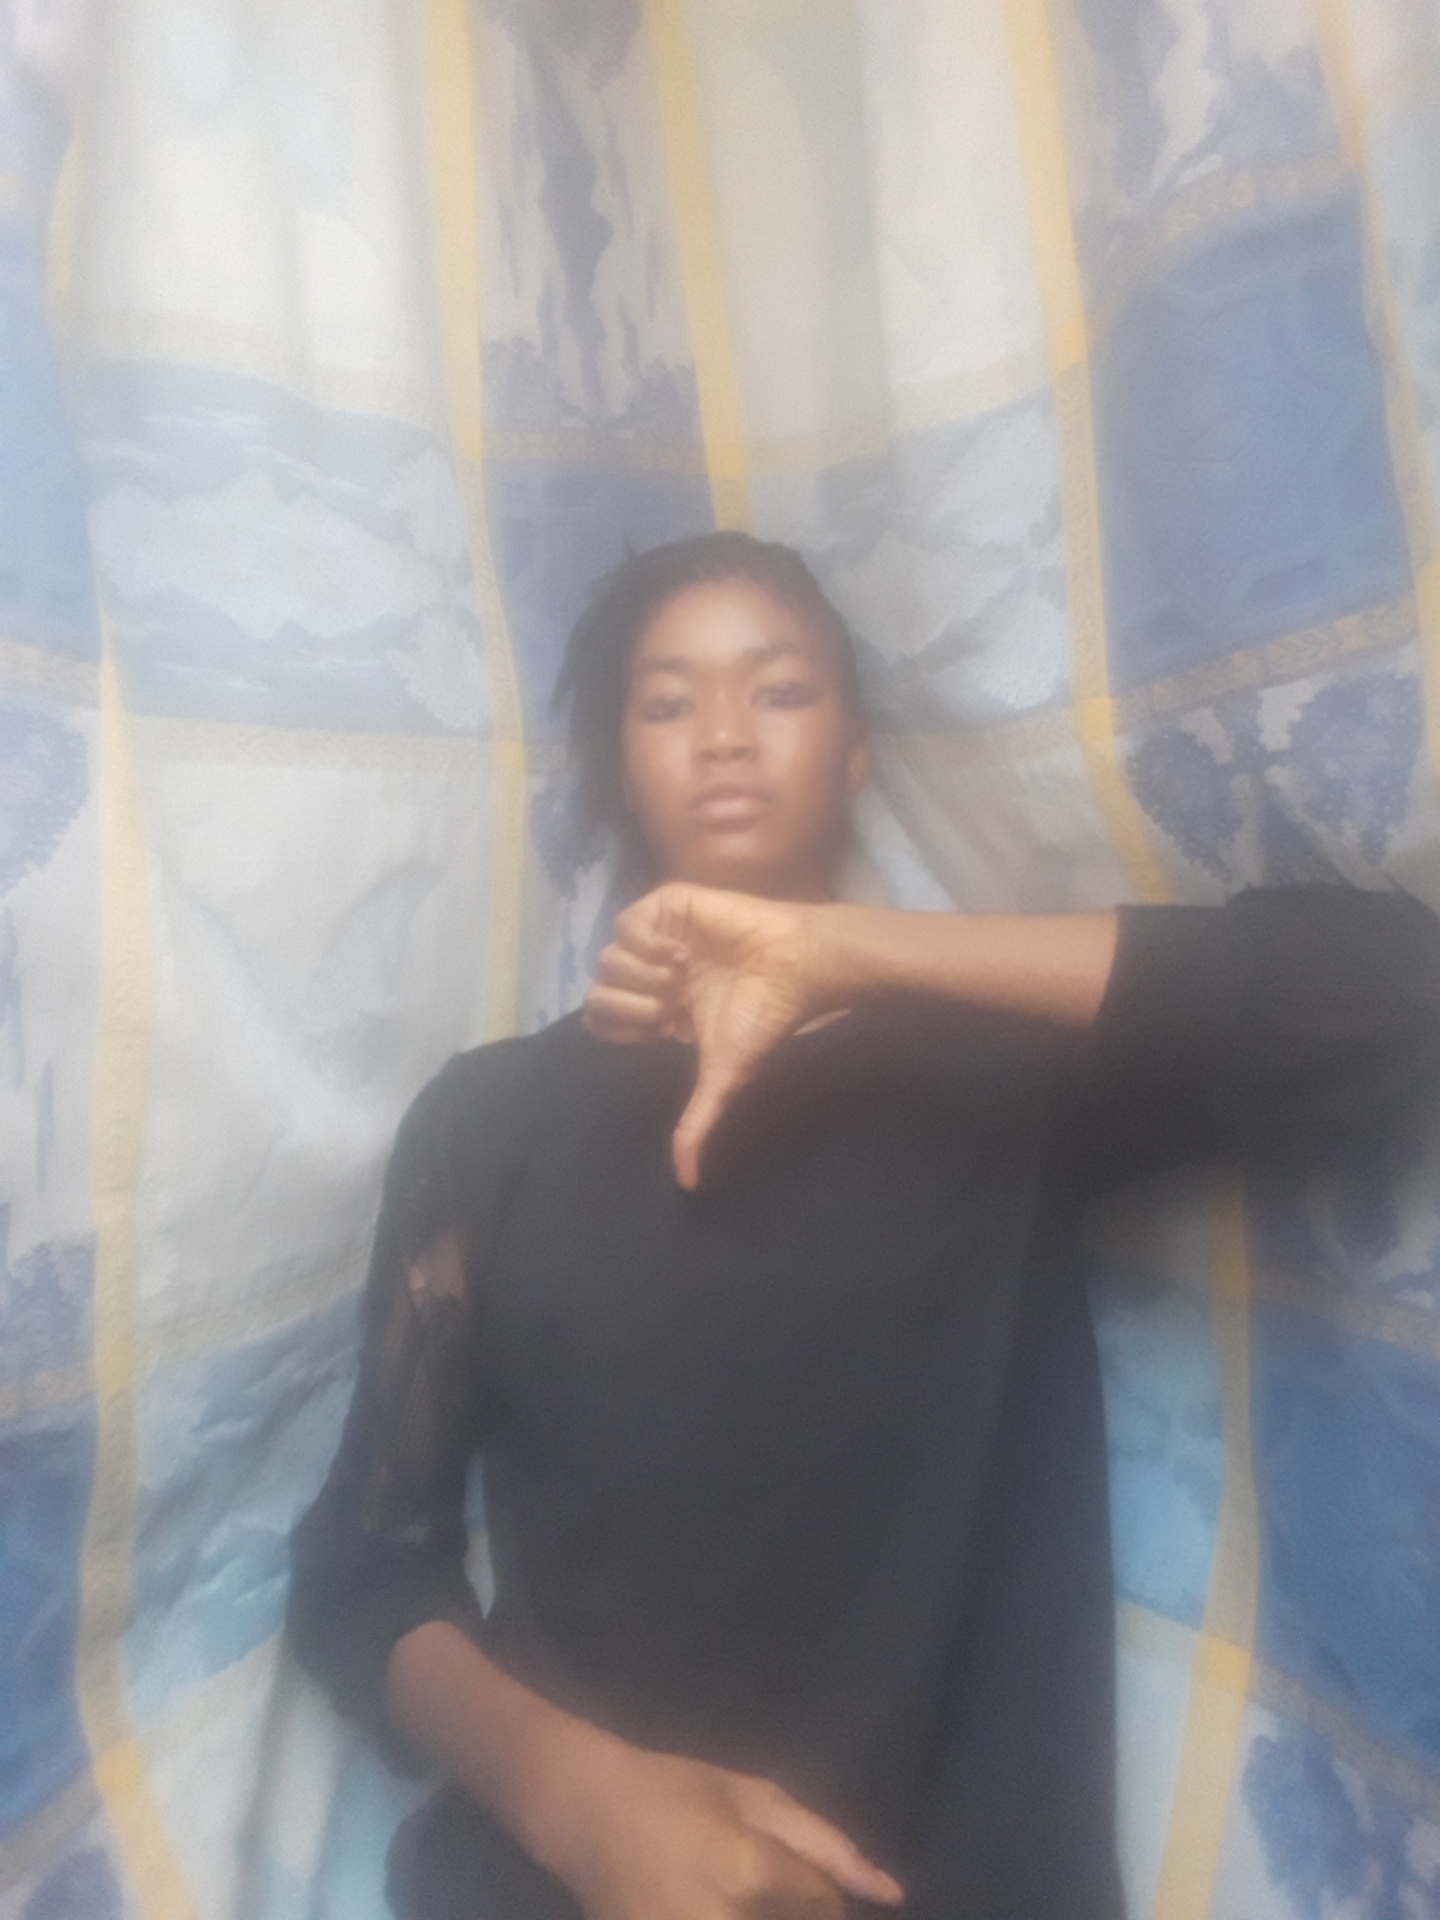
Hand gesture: dislike